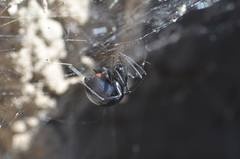
Species: Lactrodectus_hesperus